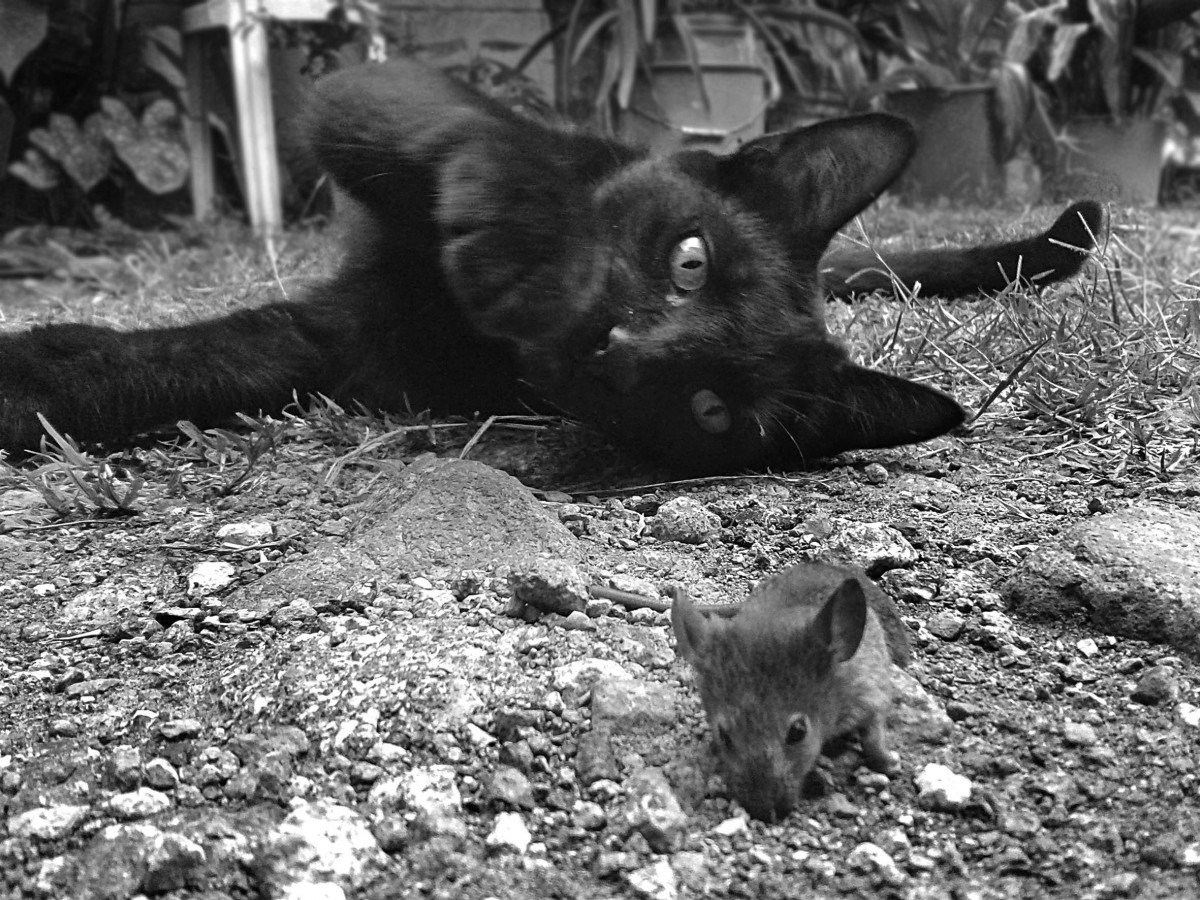
Tags: wildlife, fauna, vertebrate, wild boar, monochrome photography, dog like mammal